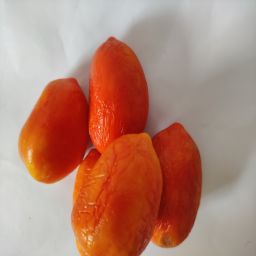
Crop: Tomato
Quality: Old